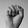
ASL letter: S